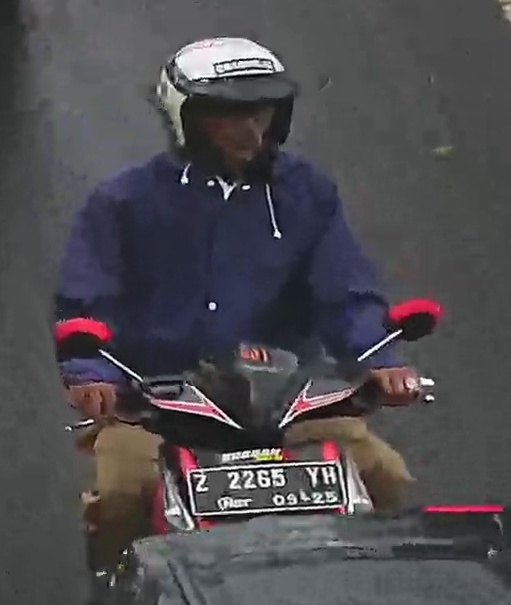
person-with-helmet: 1
person-without-helmet: 0